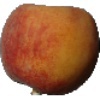
Label: Peach 1